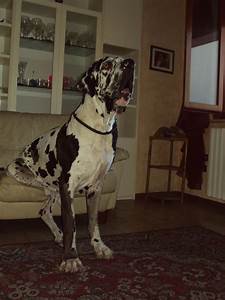
Label: dog